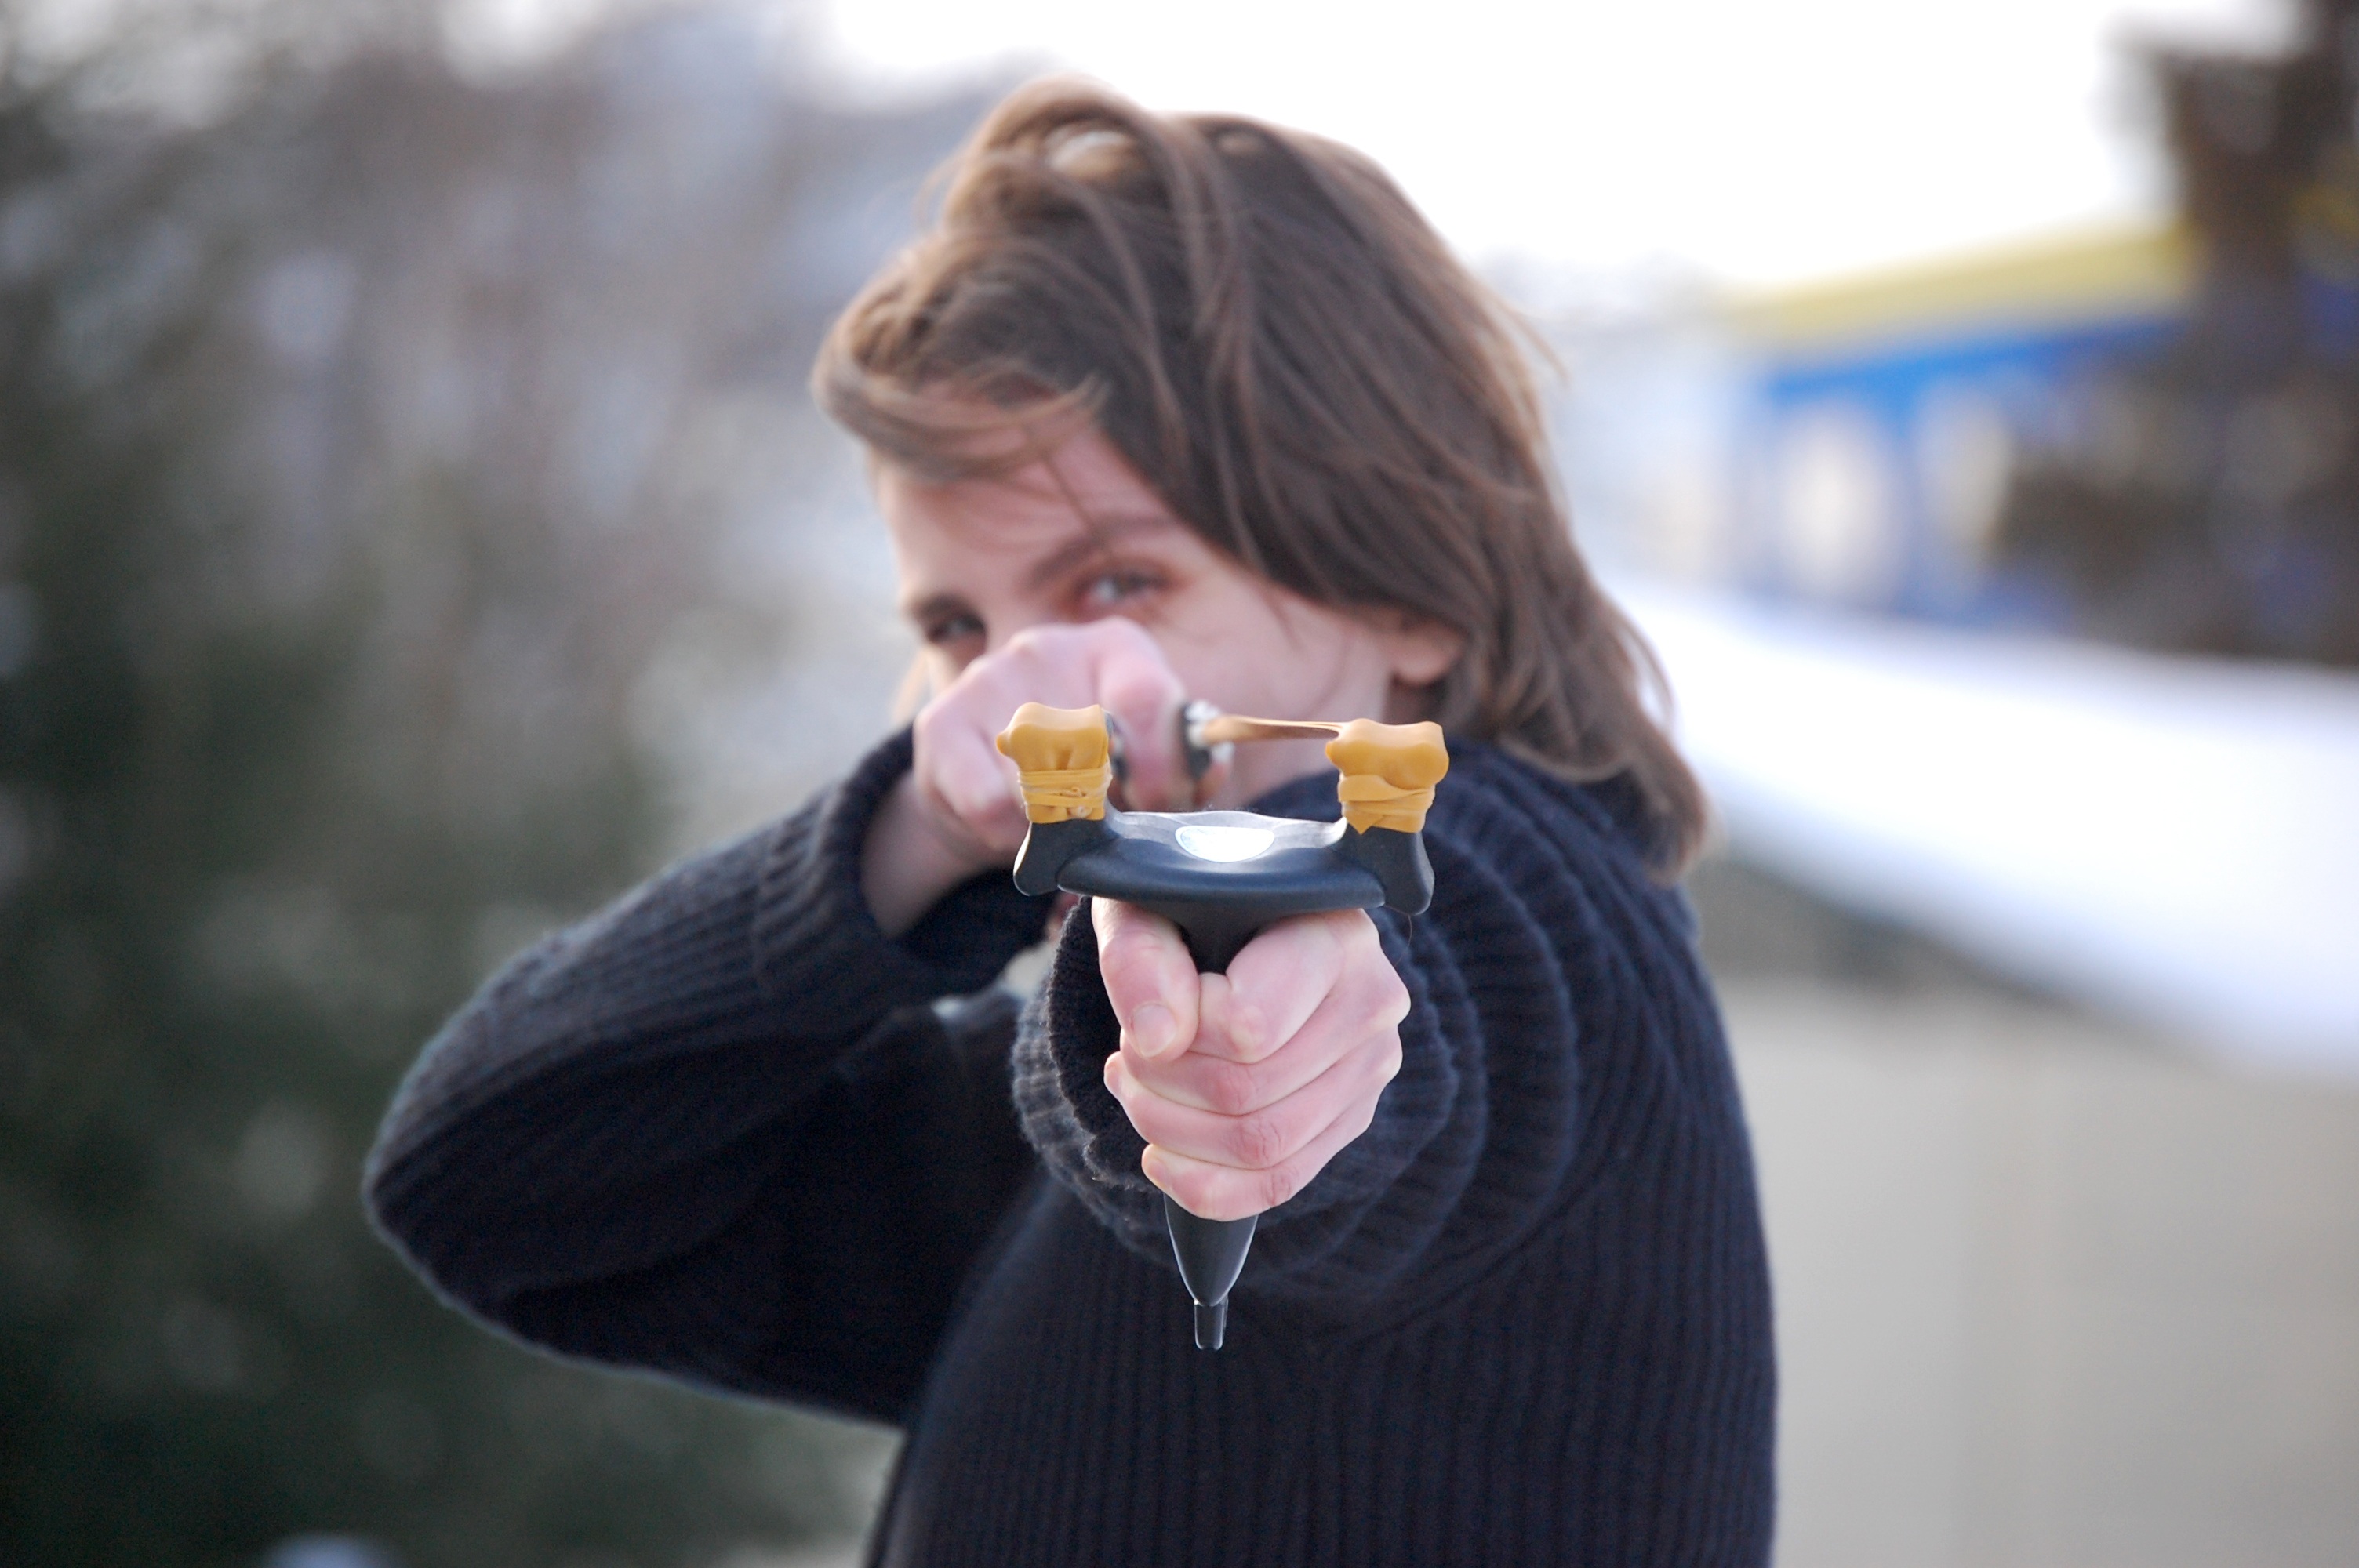
outdoor, girl, sport, female, young, spring, exercise, eating, active, target, interaction, sling, sense, how to, catapult